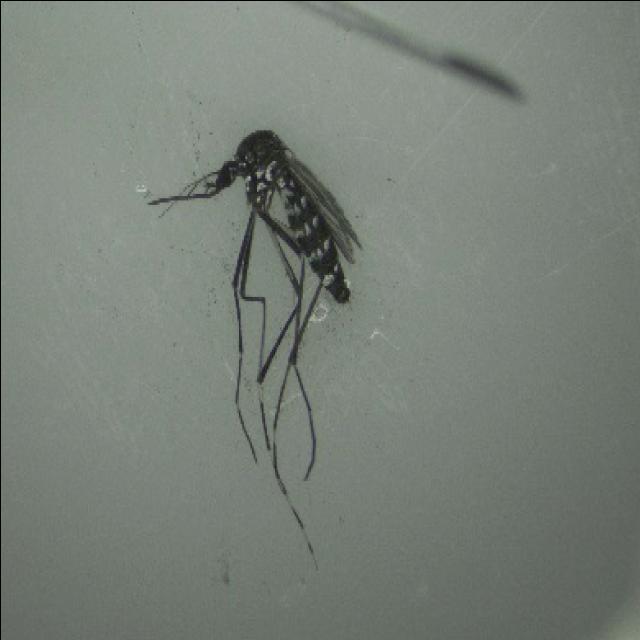
Species: aedes_albopictus